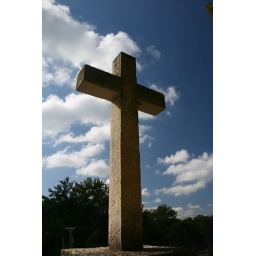
this cross is located in the bluffs above hwy 100 the great river road in Illinois